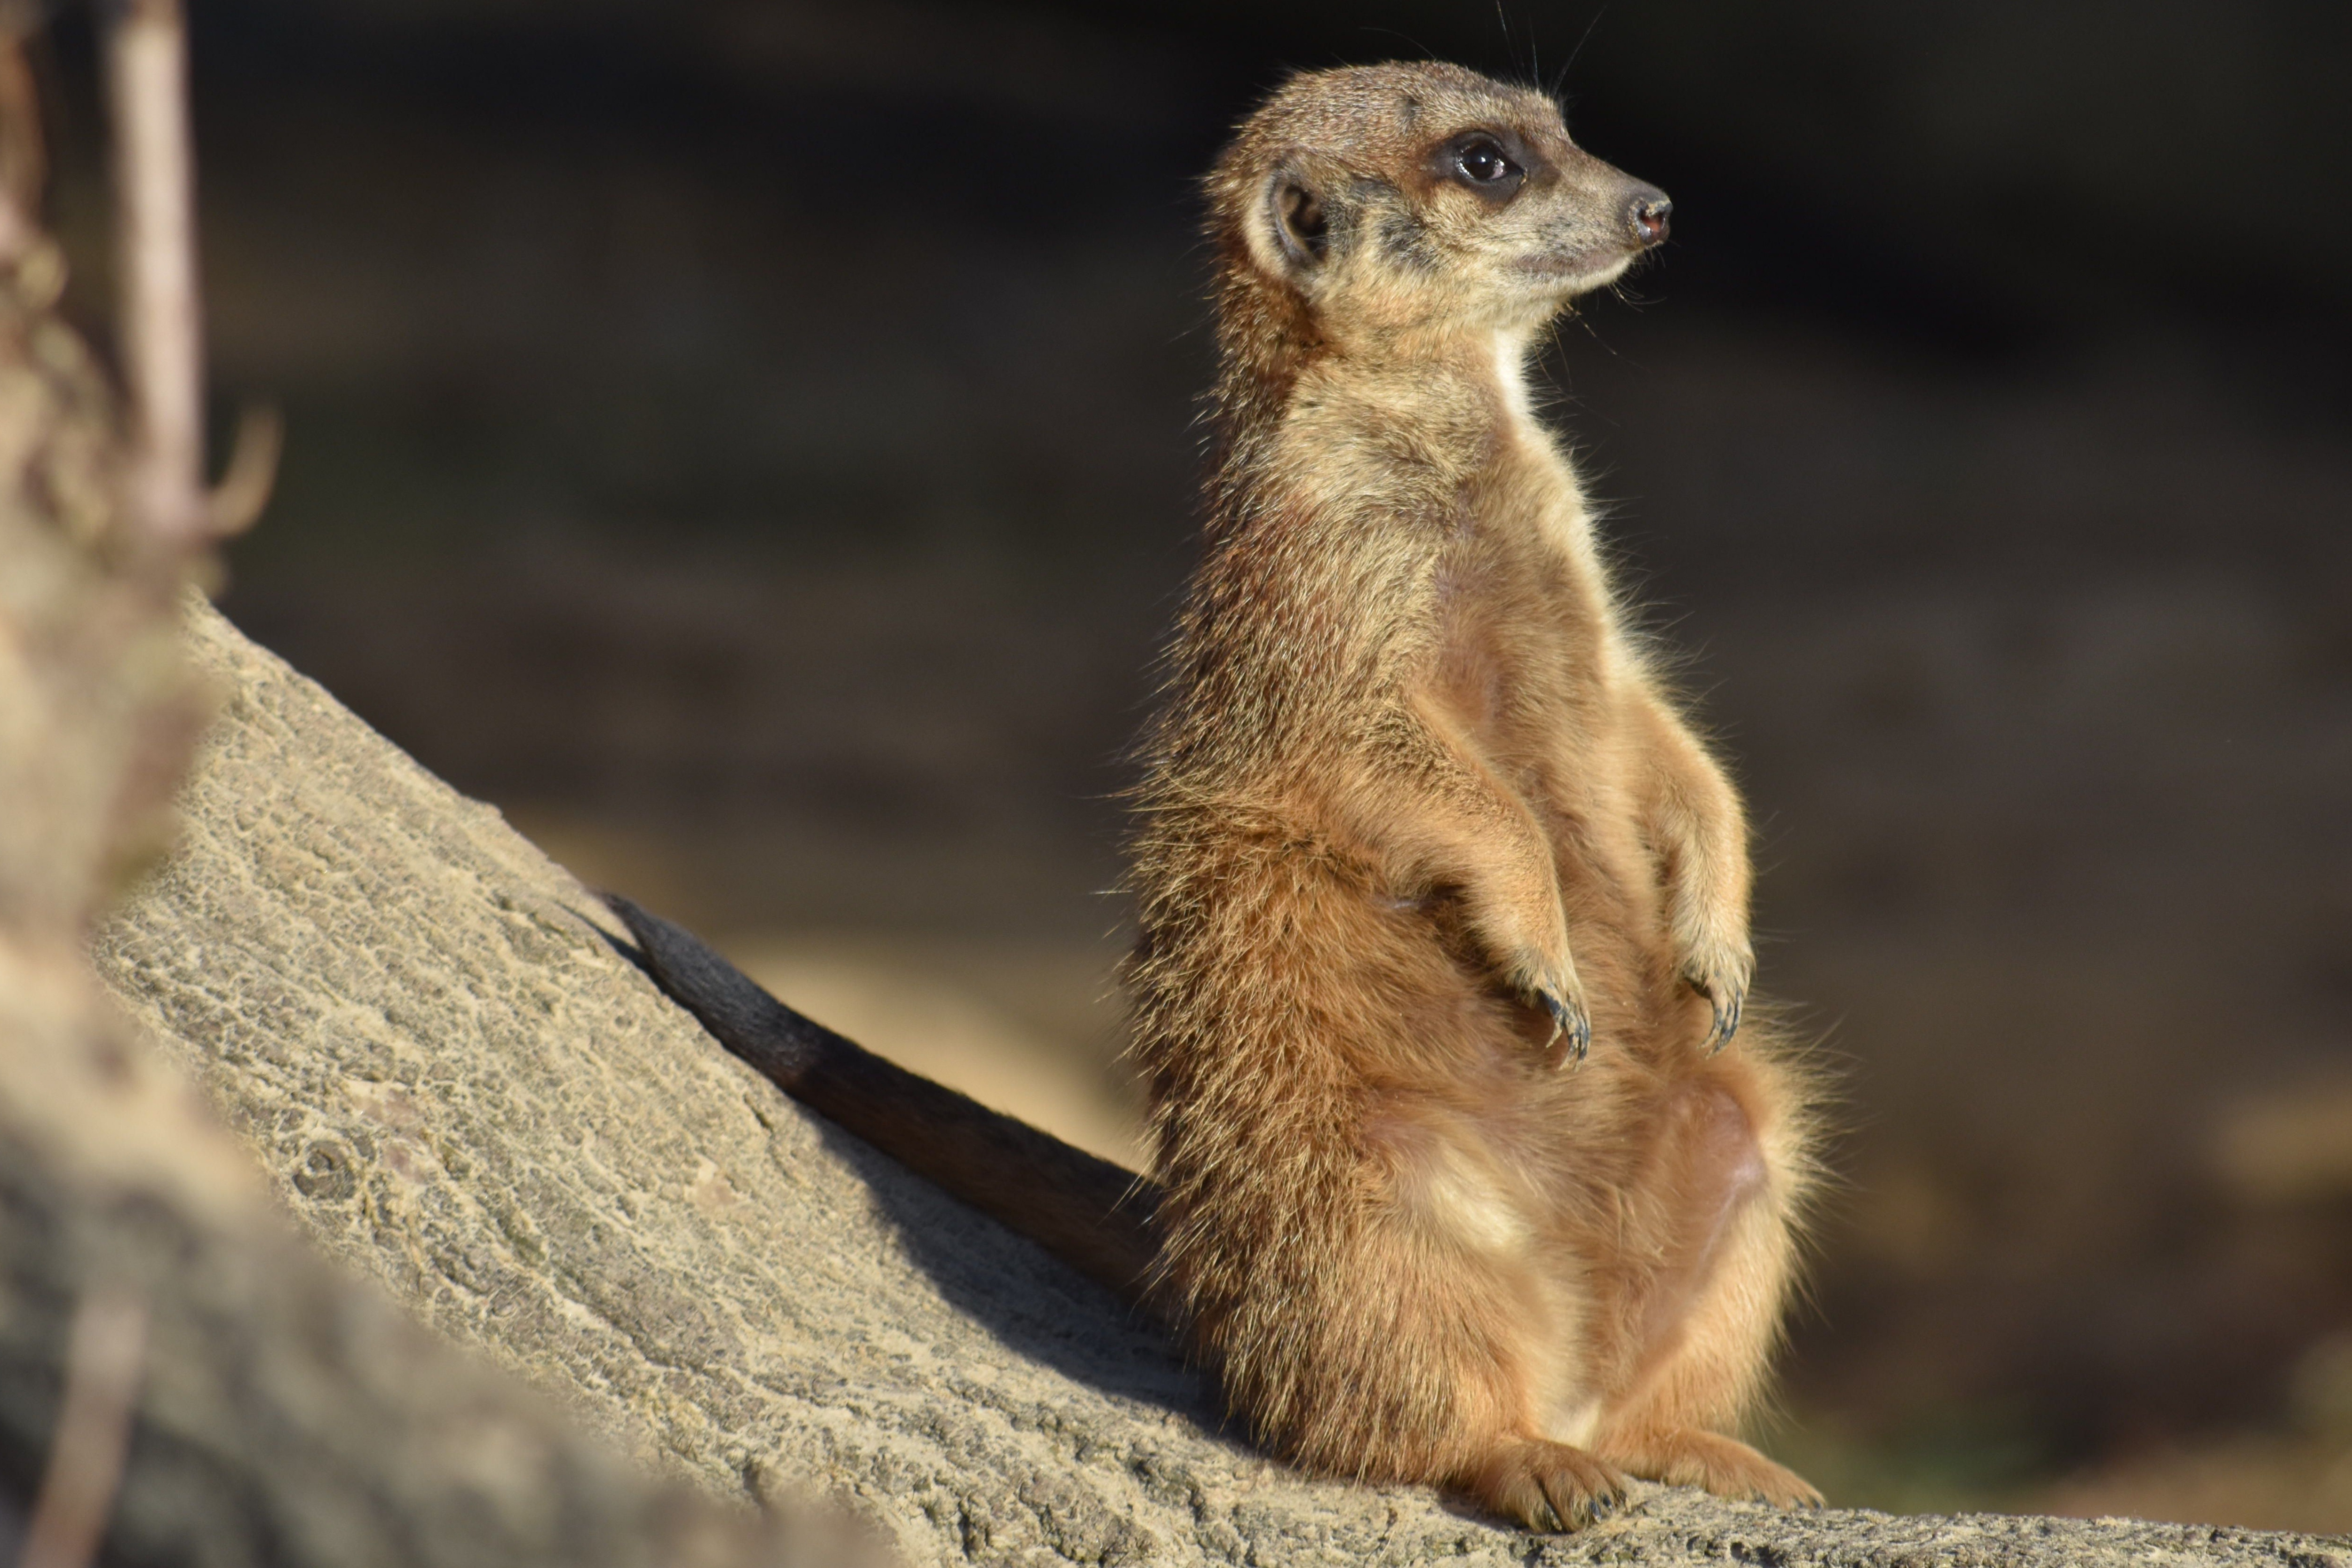
mammal, meerkat, vertebrate, wildlife, fauna, squirrel, whiskers, prairie dog, marmot, mongoose